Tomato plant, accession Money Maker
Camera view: tilt-top (135 deg); turntable rotation: 270 degrees
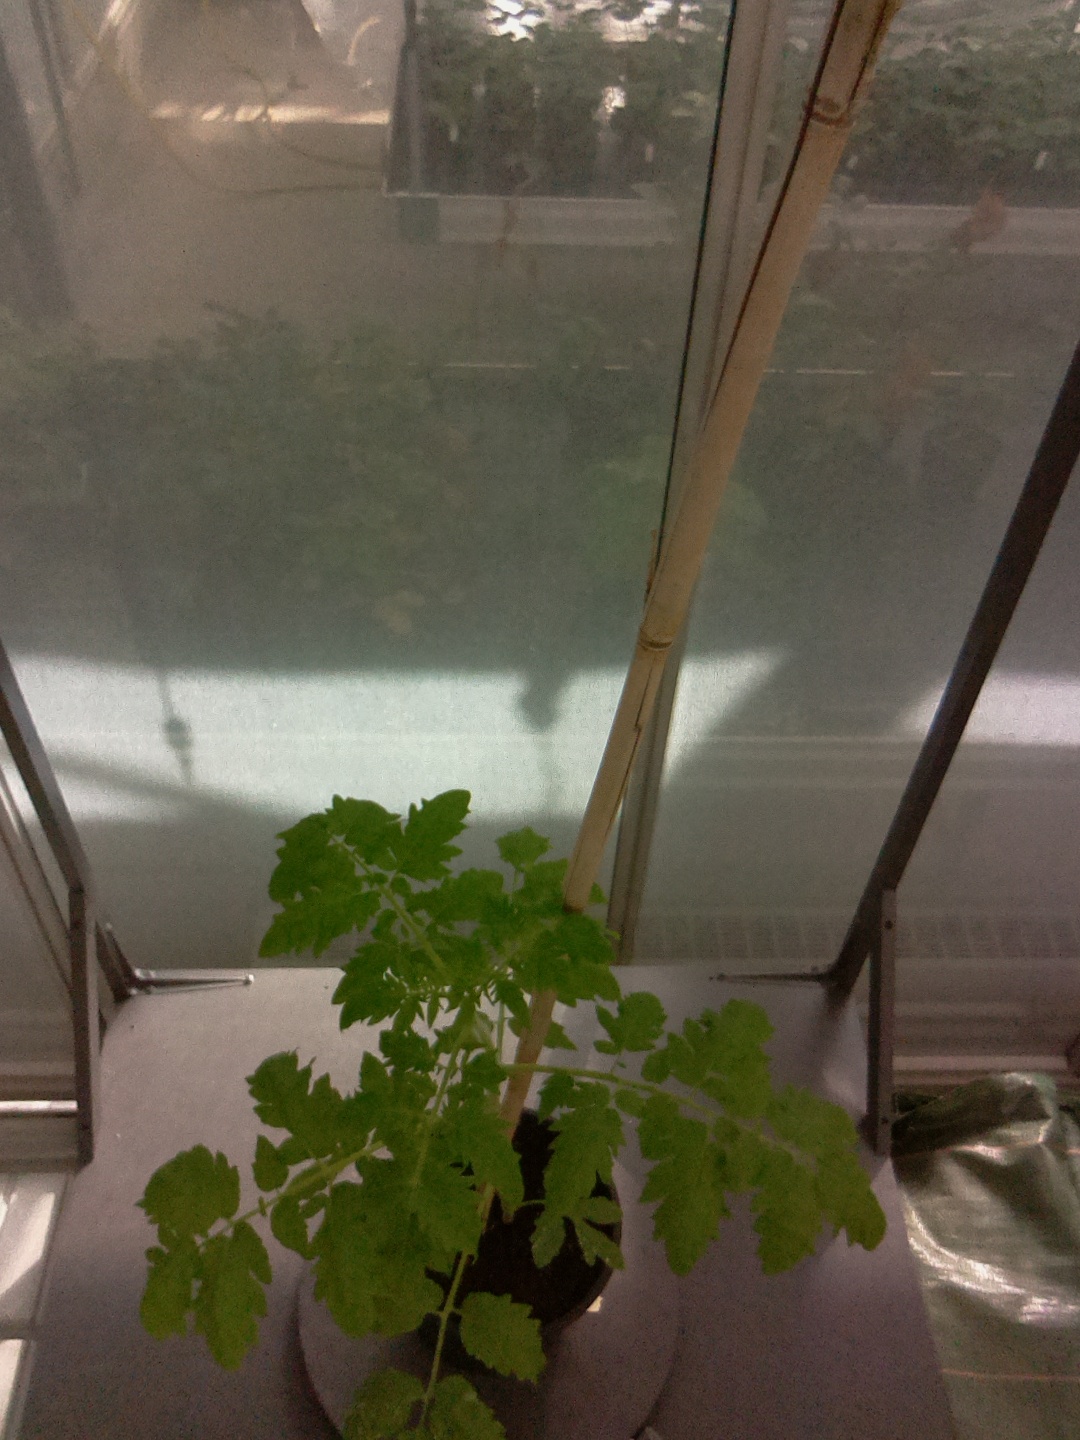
BBCH growth stage 15: 10 of true leaves visible